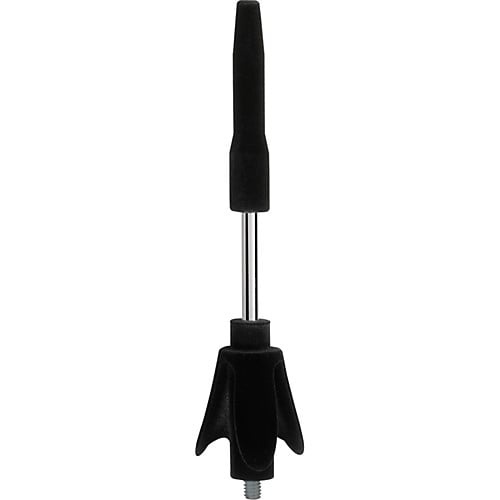
Hercules peg for oboe, clarinet, or flute
A velvet covered peg to go on a Hercules saxophone stand, bassoon stand, or music stand. Hold your instruments efficiently with the modular Hercules products. Pictured with base, sold separately.
Brand: U.S. Band & Orchestra Supplies
Category: Arts & Entertainment > Hobbies & Creative Arts > Musical Instrument & Orchestra Accessories > Woodwind Instrument Accessories > Oboe & English Horn Accessories > Oboe Pegs & Stands